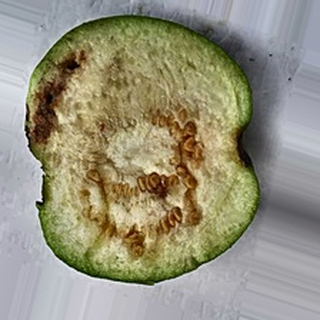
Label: guava_fruit_fly